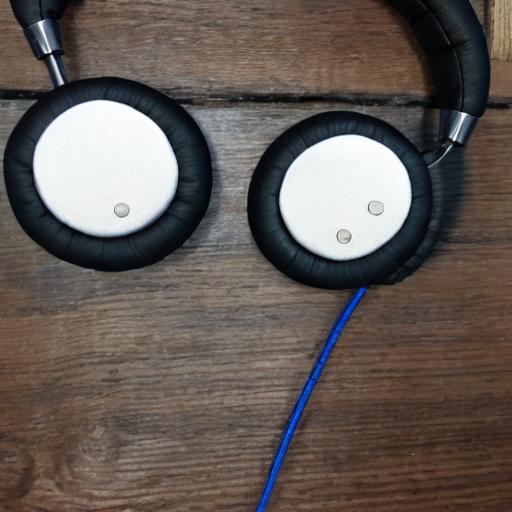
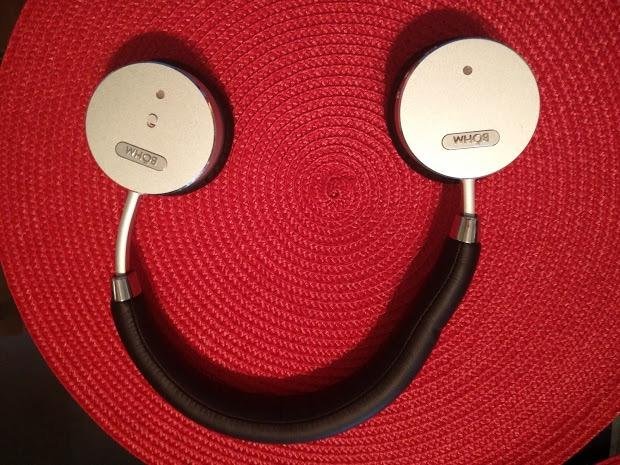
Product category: headphones
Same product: no